Thomas Lodge

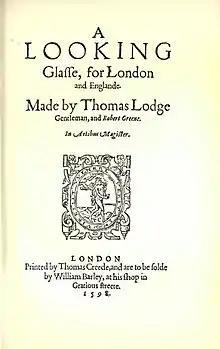
1598 edition of "A Looking Glasse, for London and Englande"

Lodge's known dramatic work is small in quantity. In conjunction with Robert Greene he, probably in 1590, produced in a popular vein the odd but far from feeble play, "A Looking Glass for London and England" (published 1594). He had already written "The Wounds of Civil War" (produced perhaps as early as 1587, and published in 1594), a good second-rate piece in the half-chronicle fashion of its age. Darren Freebury-Jones has advanced arguments that Lodge co-wrote "Selimus" with Greene.